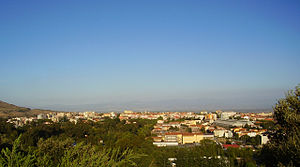
Macomer
Macomer er en by og en kommune i provinsen Nuoro i regionen Sardinien i Italien. Byen ligger i 563 meters højde og har 10.128 indbyggere. Kommunen har et areal på 122,77 km² og grænser til kommunerne Birori, Bolotana, Bonorva, Borore, Bortigali, Scano di Montiferro, Semestene og Sindia.